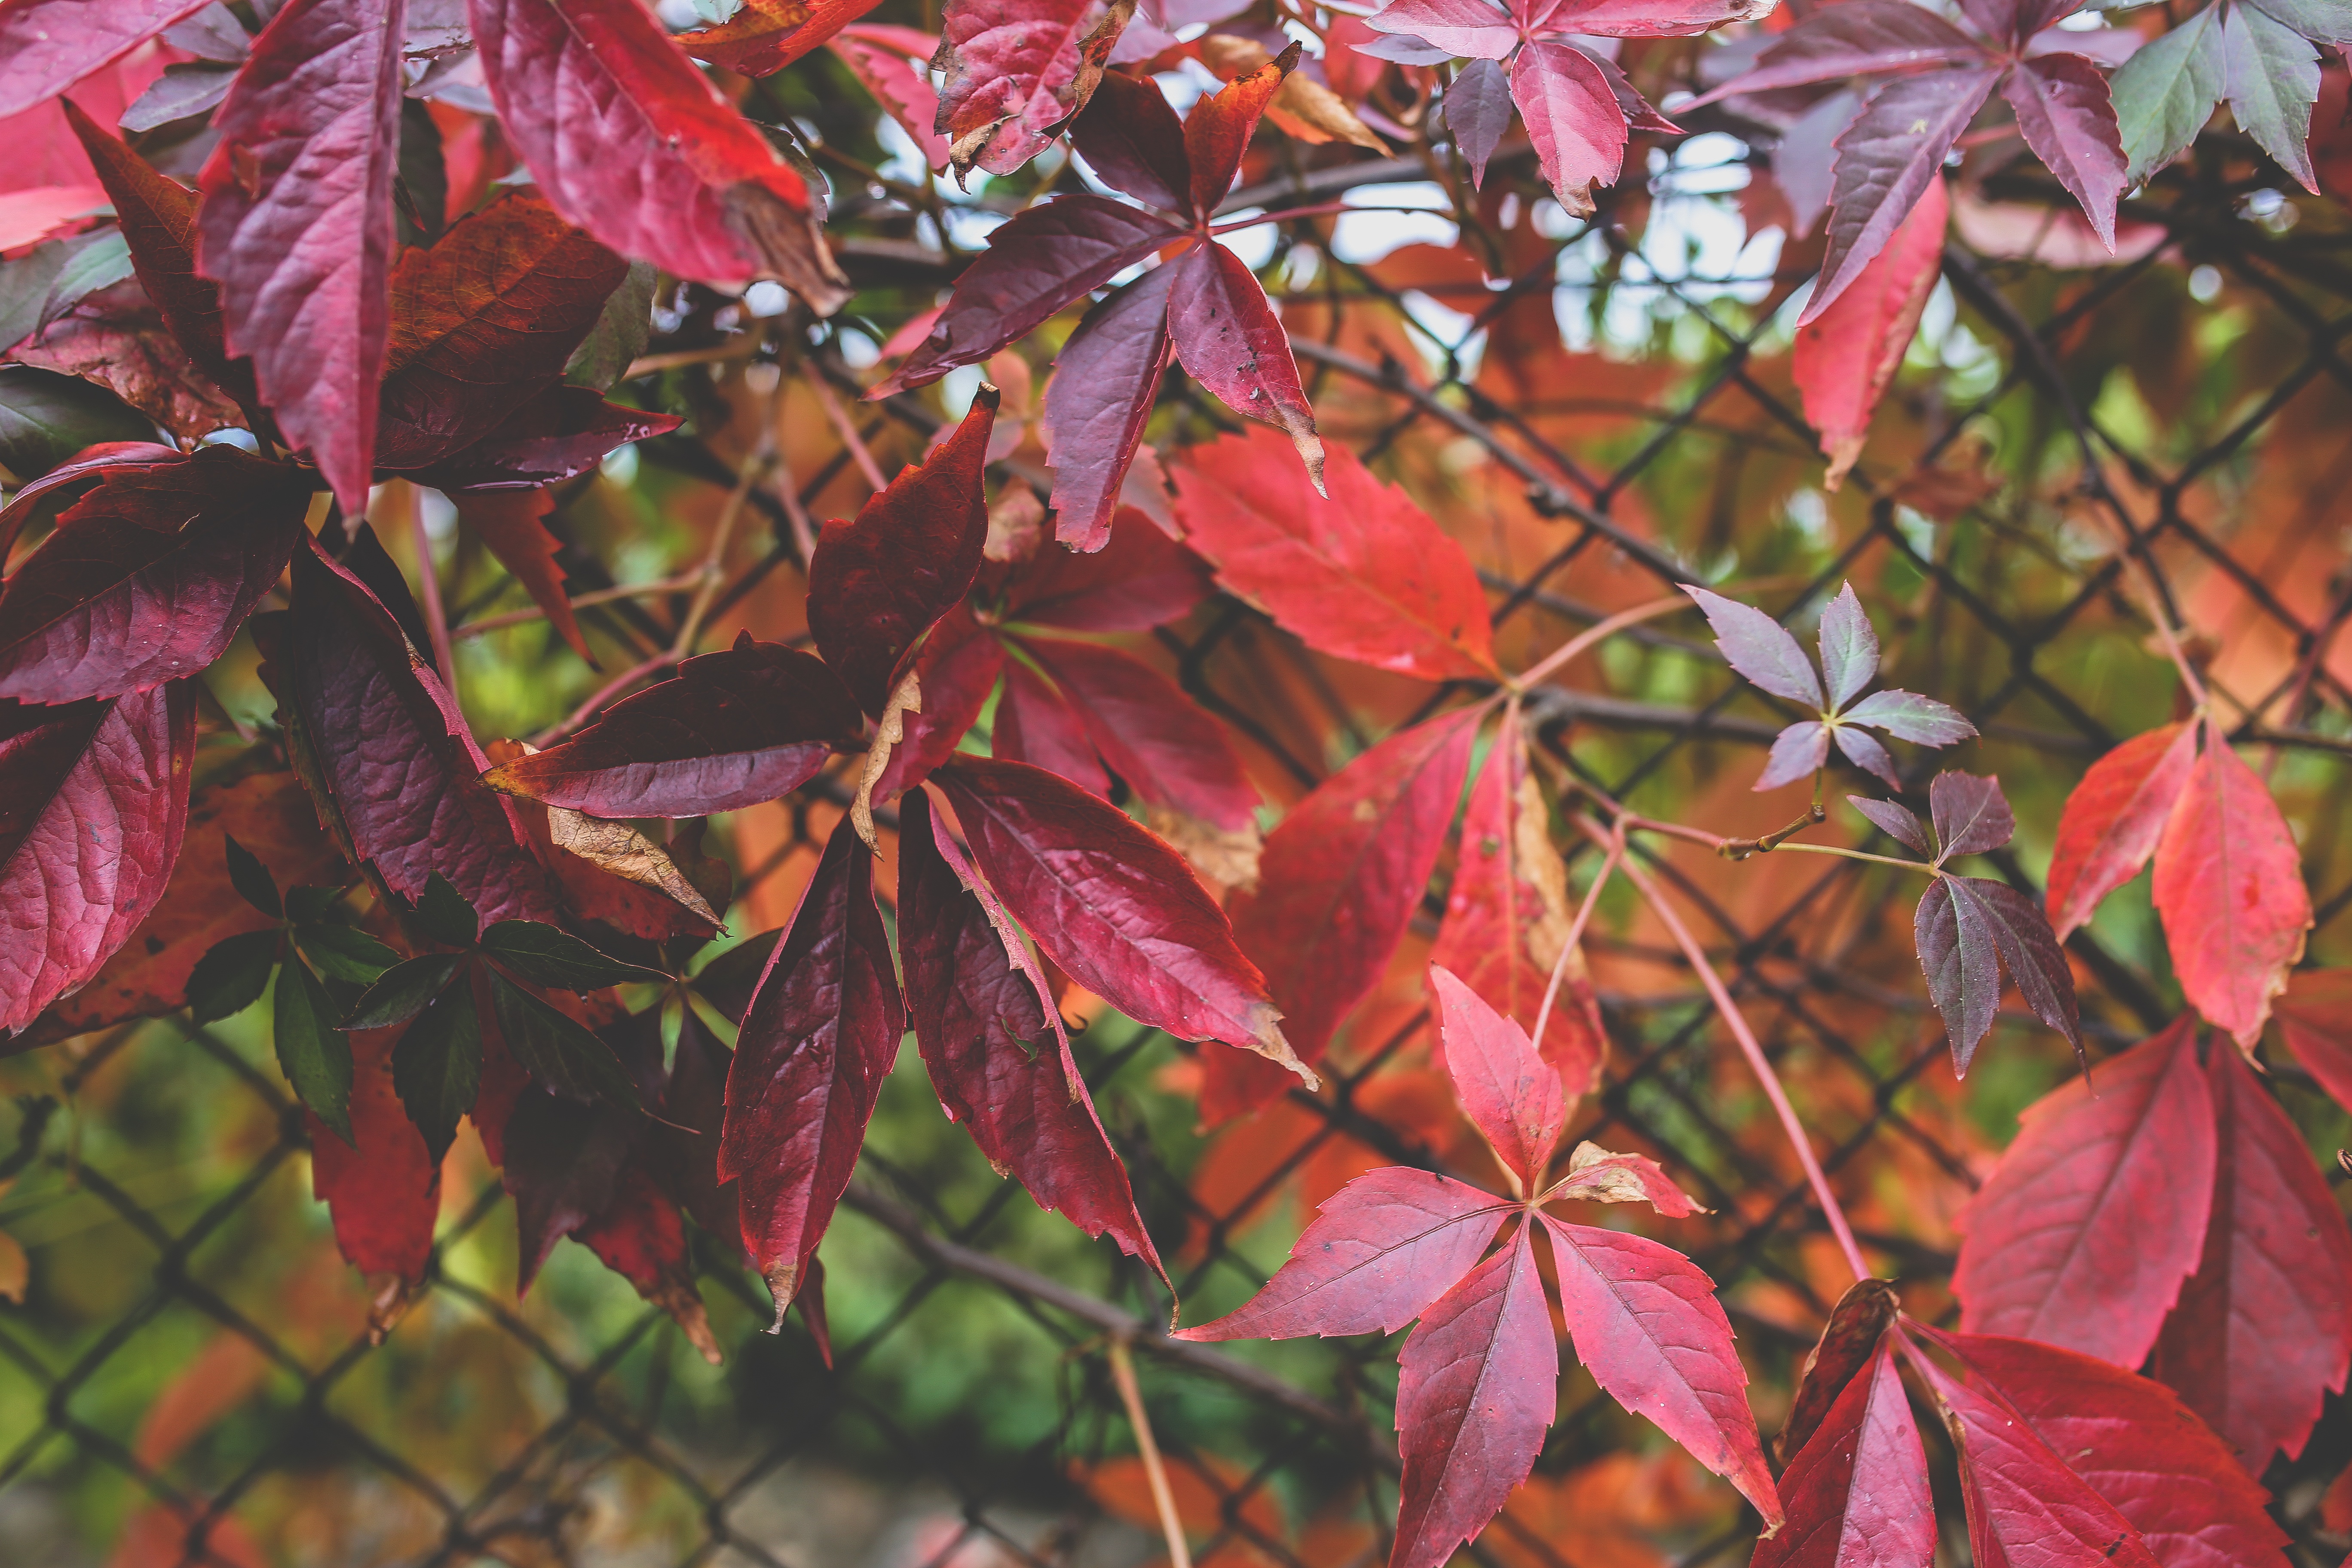
tree, branch, plant, leaf, fall, flower, red, autumn, botany, flora, season, maple tree, maple leaf, leaves, shrub, deciduous, big, flowering plant, woody plant, land plant